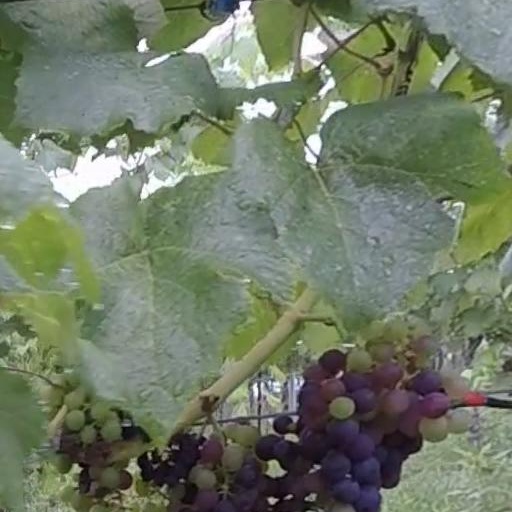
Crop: grape